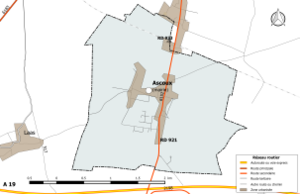
Carte du réseau routier de la commune de fr:Ascoux.
Ascoux est une commune française située dans le département du Loiret en région Centre-Val de Loire. Le nom de la commune se prononce « â:cou ».